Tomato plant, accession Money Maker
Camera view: vertical (180 deg); turntable rotation: 150 degrees
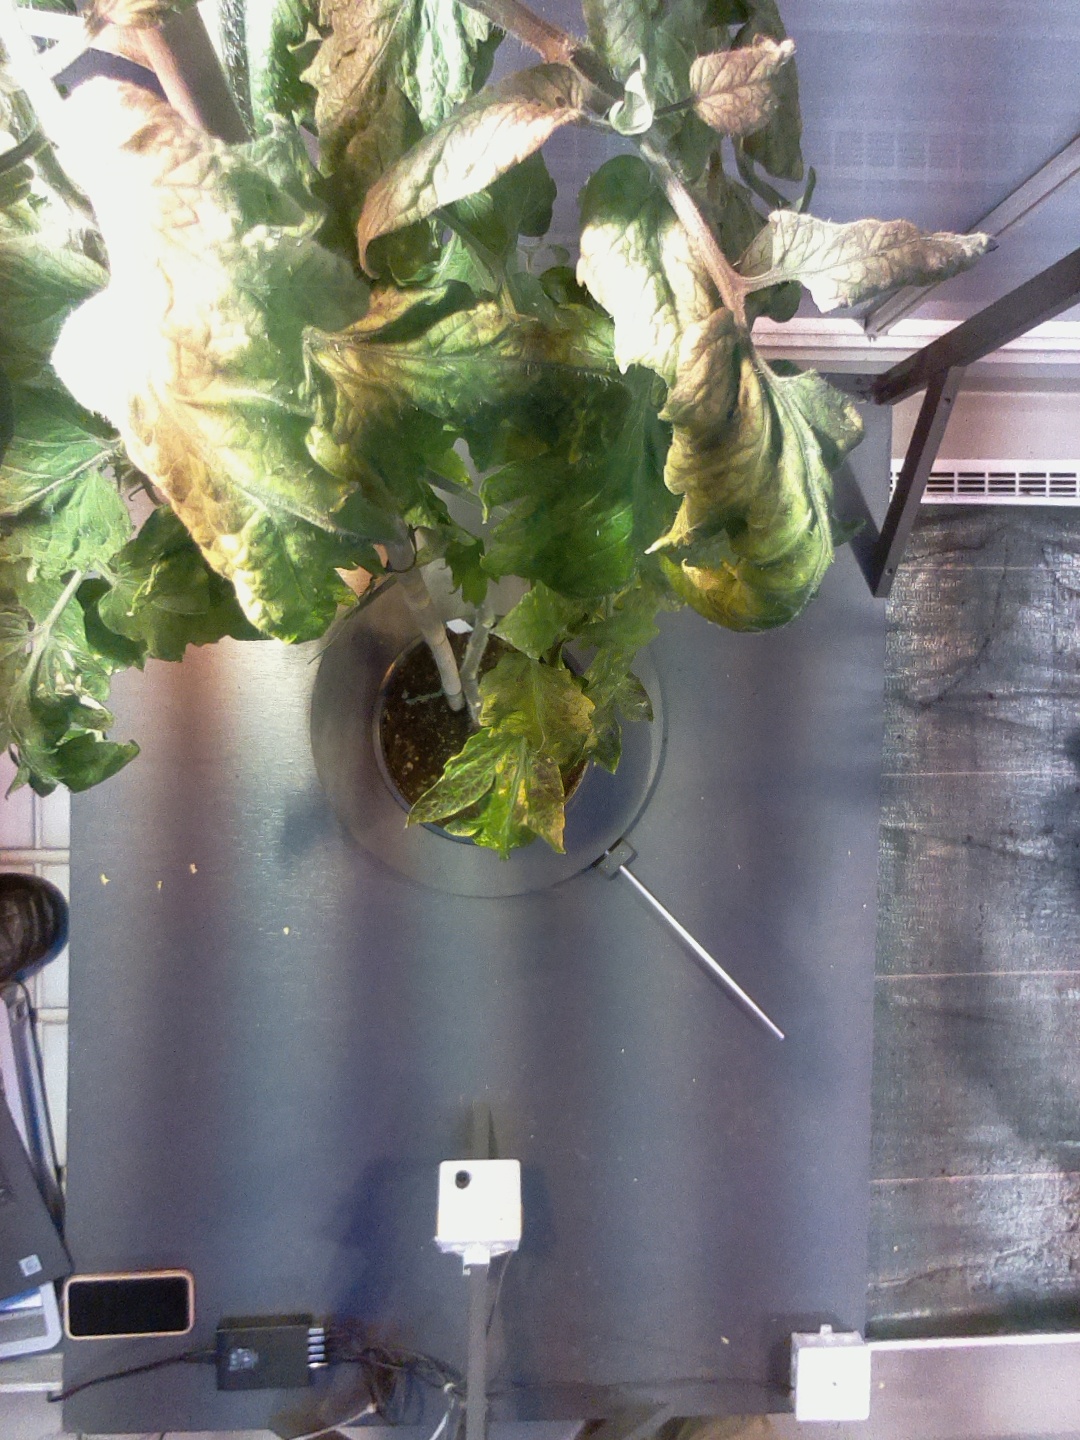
BBCH growth stage 74: 40%-50% of final fruit size